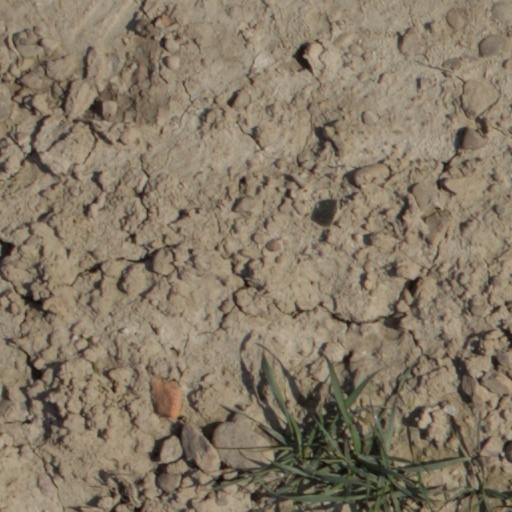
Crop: wheat